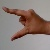
The image shows a hand gesture representing the letter 'Z' in Indian Sign Language.